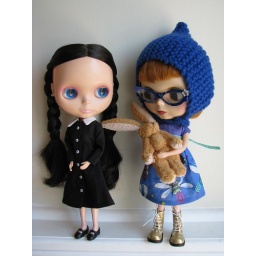
(On the left): Edward.  (On the right): Meg.Edward's dress by plastic_fashion! Thanks so much, Laura!!!Meg's hat by azhippiechick (Vickie). Thanks so much Vickie!!!